The Tango of Our Childhood

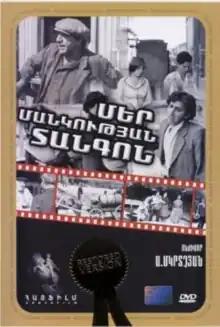

The Tango of Our Childhood is a 1984 Soviet-Armenian tragicomedy film written and directed by Albert Mkrtchyan and starring Frunzik Mkrtchyan (his brother) and Galya Novents. Novents' performance as a mother who struggles to raise her children during post-World War II Armenia was awarded Special Mention at the Venice Film Festival. Mkrtchyan dedicated the autobiographical story to his hometown of Gyumri. The filming locations highlighted the historic buildings of Gyumri which were marked for preservation as the Kumayri Reserve in 1980. "The New York Times" described Novents' performance as that of "a kind of Anna Magnani earth mother who acts at the top of her lungs."